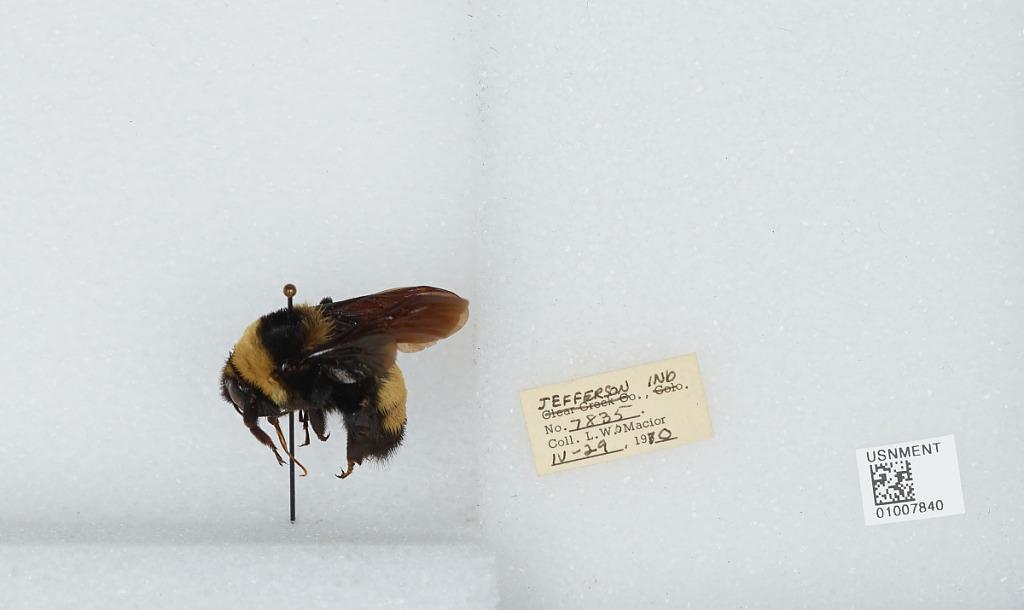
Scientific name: Bombus (Bombias) auricomus (Robertson)
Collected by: L. Macior
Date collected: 1970-4-29
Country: United States
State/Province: Indiana